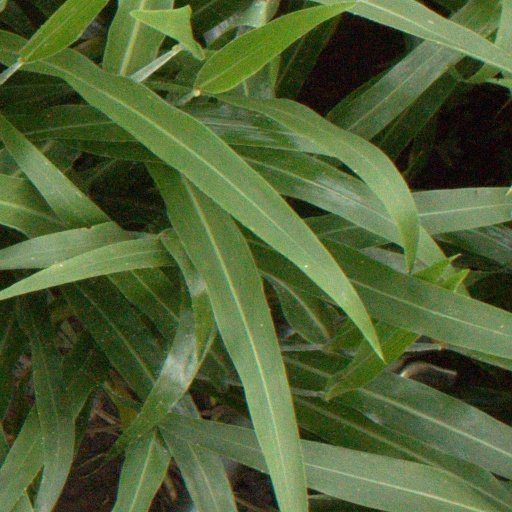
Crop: sorghum